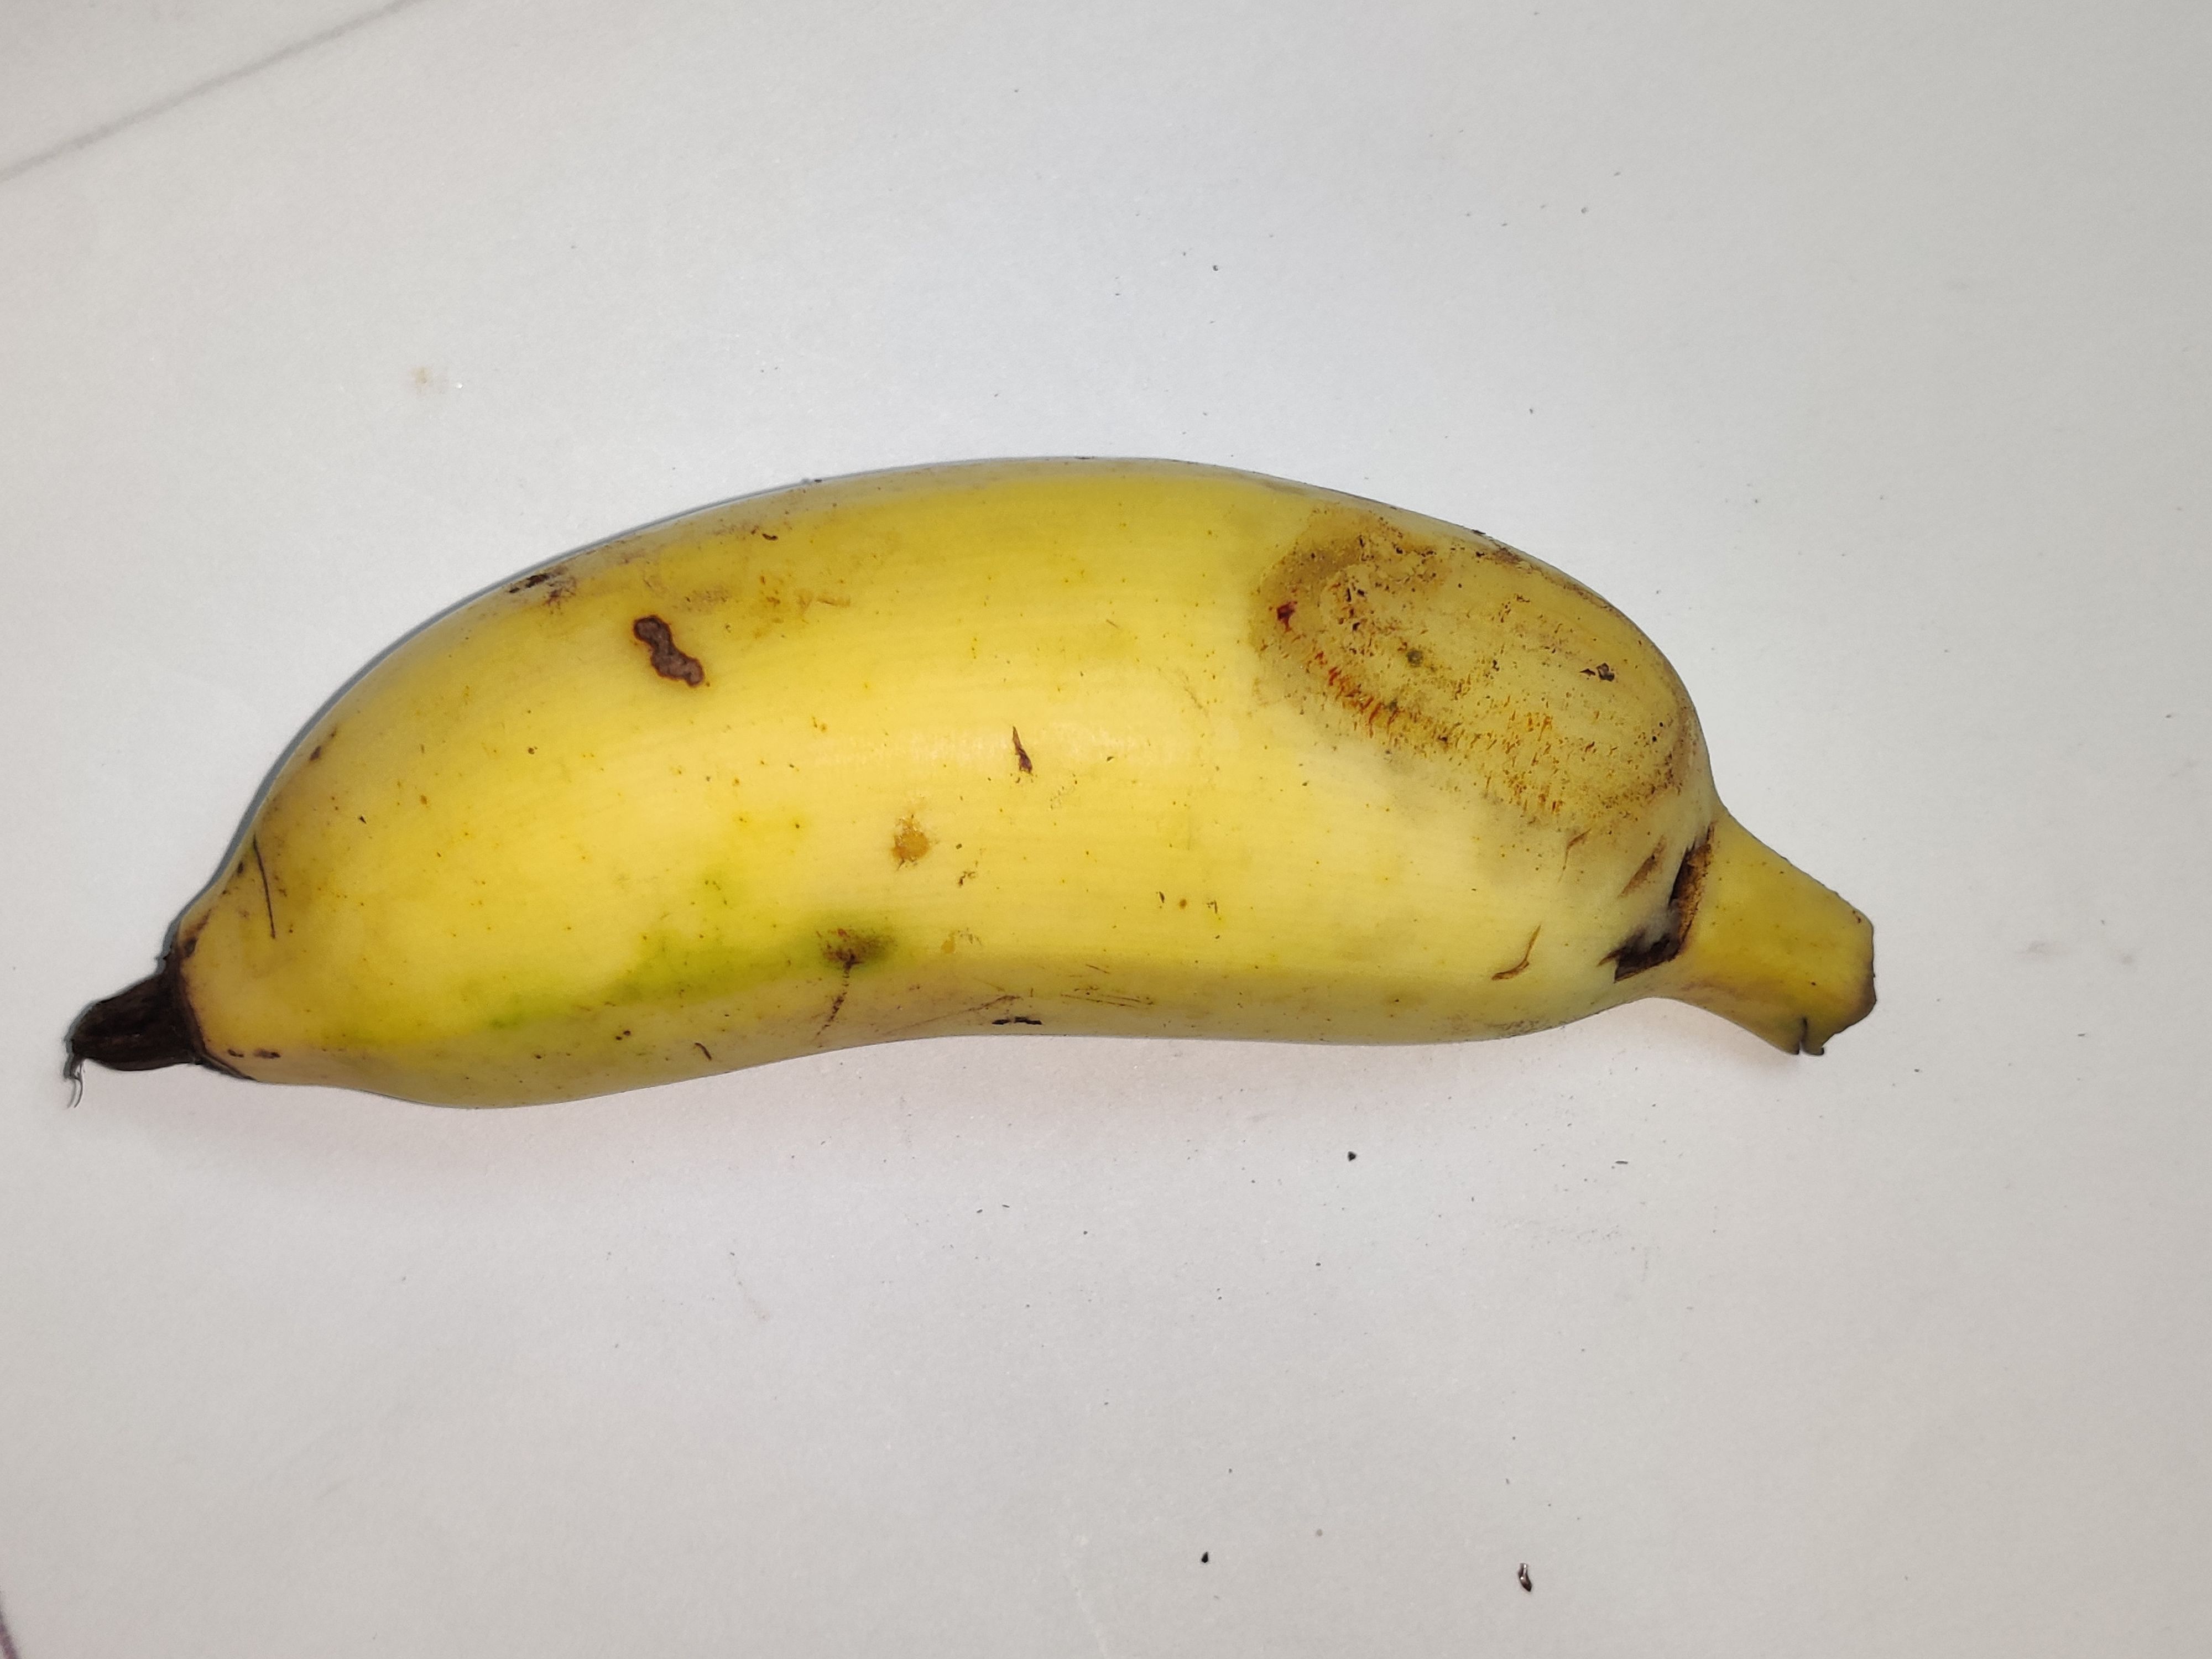
Fruit: banana
Grade: 1st-grade